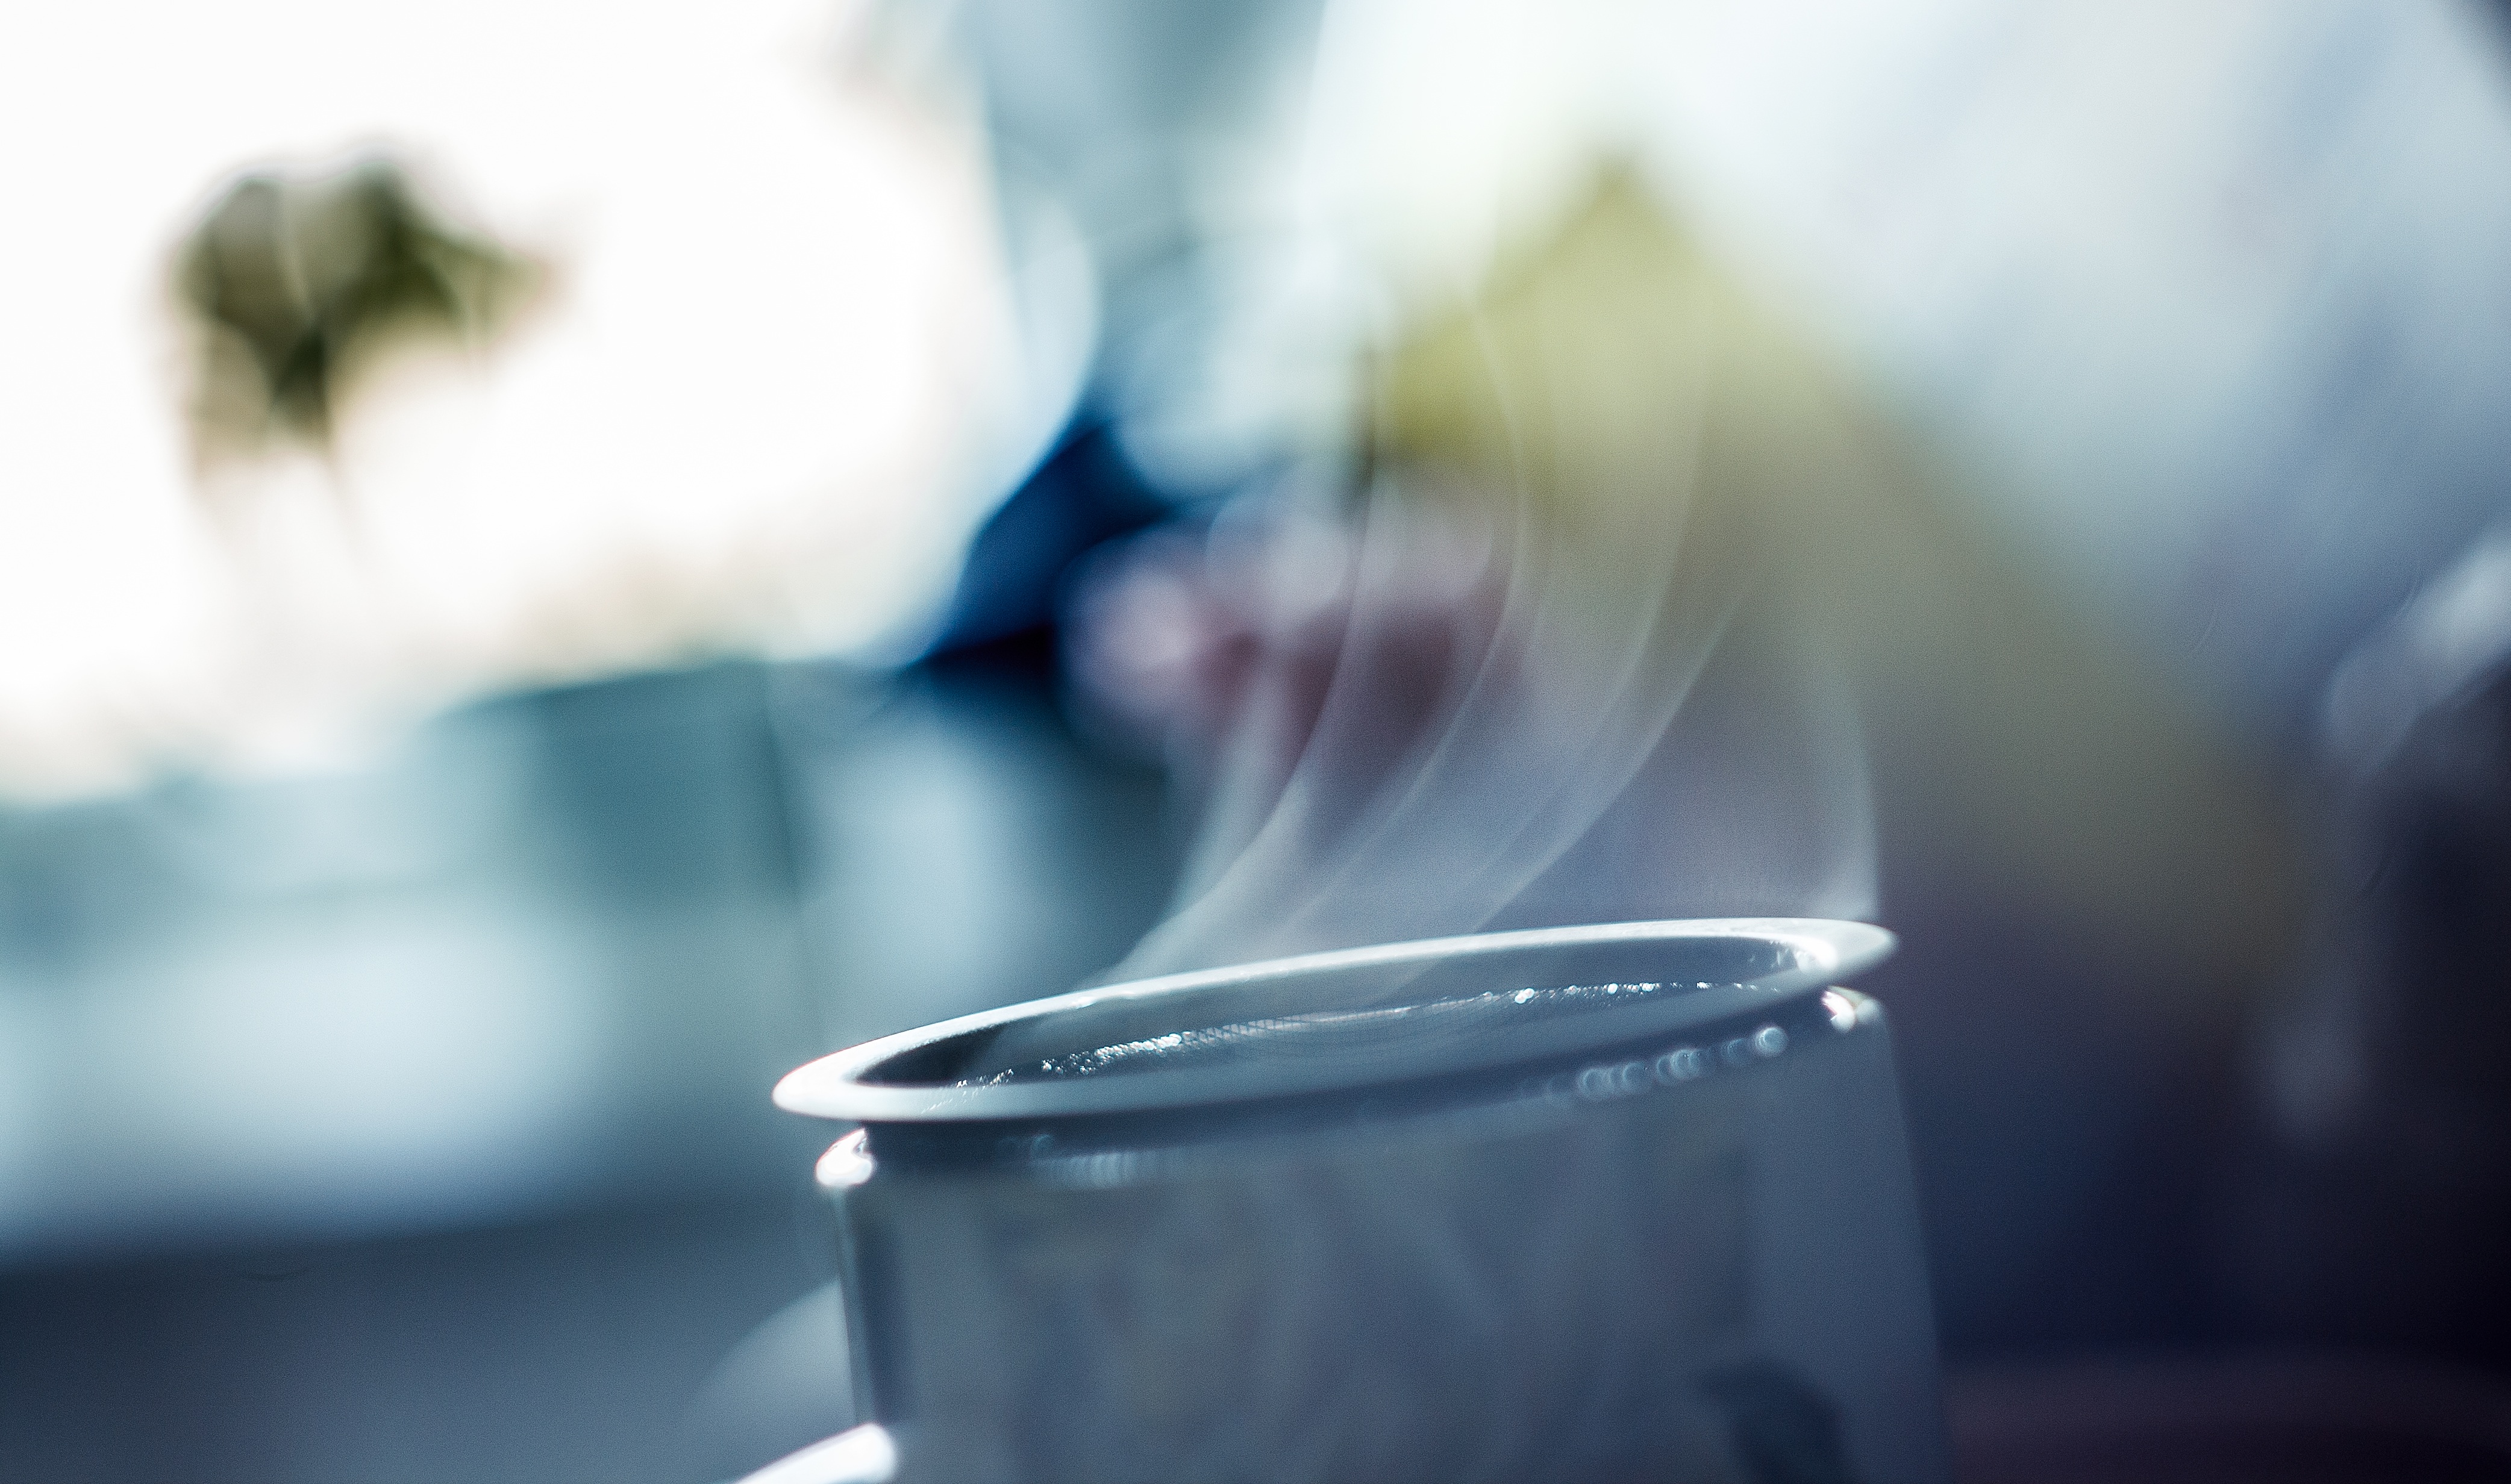
writing, hand, light, white, photography, color, blue, close up, macro photography, atmosphere of earth